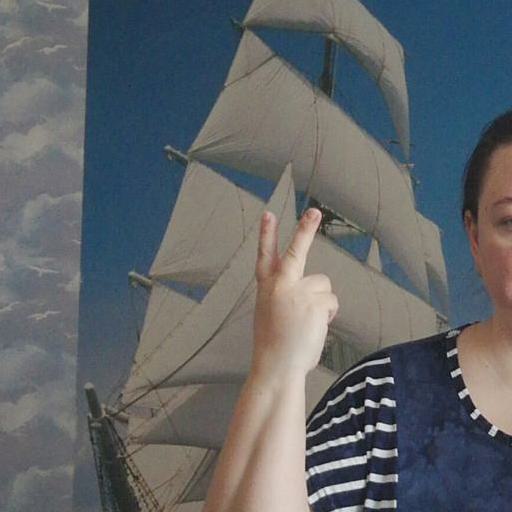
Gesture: peace_inverted